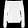
Label: Pullover